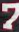
Number: 7